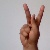
The image shows a hand gesture representing the letter 'K' in Indian Sign Language.